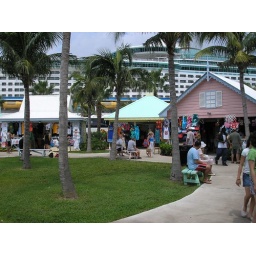
A straw market in Freeport, Bahamas with my cruise ship in the background.